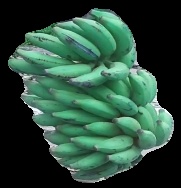
Variety: elakki-bale
Grade: grade3